Heron's fountain

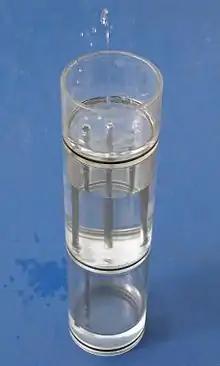
Executed example of a Heron's fountain in operation

Heron's fountain is a hydraulic machine invented by the 1st century AD inventor, mathematician, and physicist Heron (or Hero) of Alexandria.